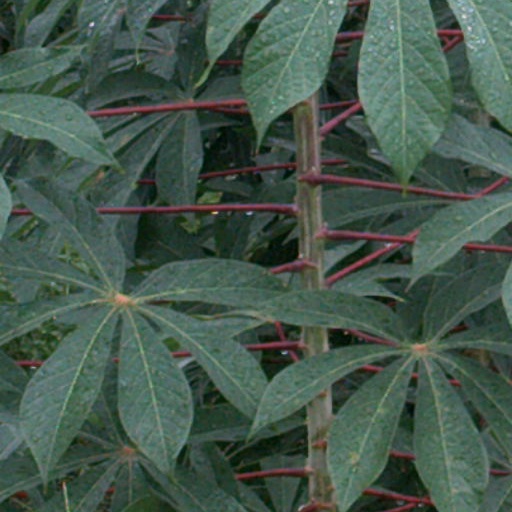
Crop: cassava